Mark 14 torpedo

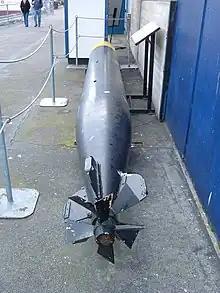
A Mark 14 torpedo on display at Fisherman's Wharf in San Francisco

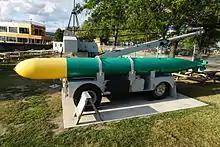
A Mark 14 torpedo on display in Cleveland, near

The Mark 14 torpedo was the United States Navy's standard submarine-launched anti-ship torpedo of World War II. This weapon was plagued with many problems which crippled its performance early in the war. It was supplemented by the Mark 18 electric torpedo in the last two years of the war. From December 1941 to November 1943 the Mark 14 and the destroyer-launched Mark 15 torpedo had numerous technical problems that took almost two years to fix. After the fixes, the Mark 14 played a major role in the devastating blow U.S. Navy submarines dealt to the Japanese naval and merchant marine forces during the Pacific War.